Rebollar, Cáceres

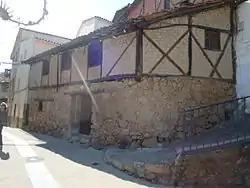
house partially built of adobe in Rebollar (Caceres)

Rebollar is a municipality in the province of Cáceres and autonomous community of Extremadura, Spain. The municipality covers an area of and as of 2011 had a population of 230 people.